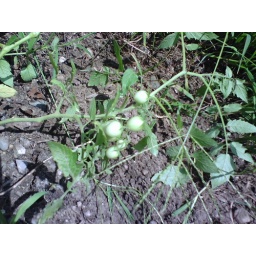
Accidental cherry tomato plant growing in talll grass in my yard